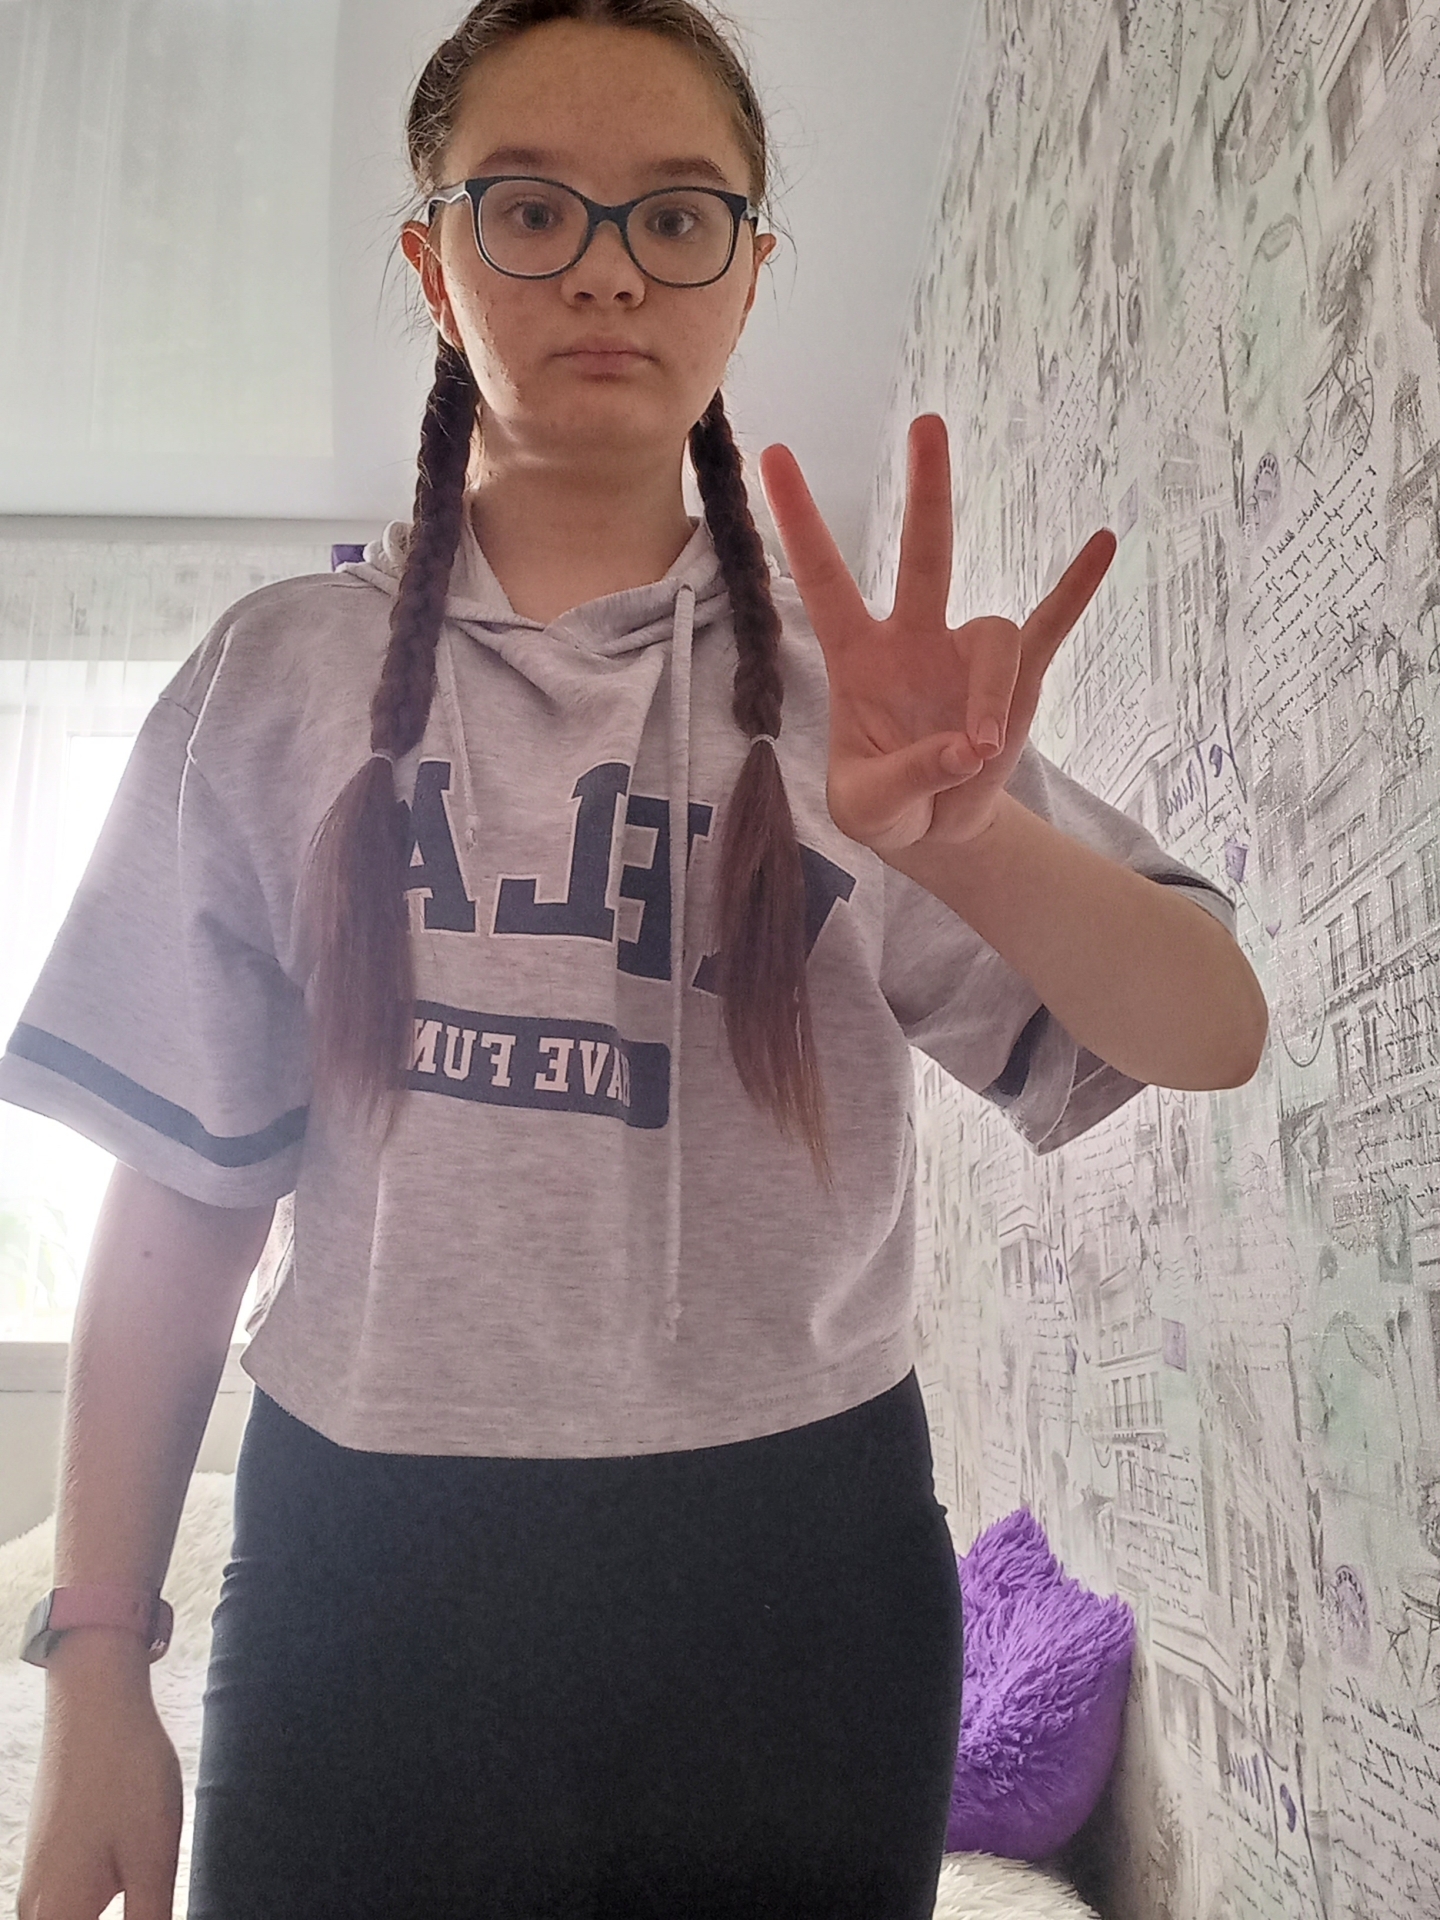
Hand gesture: three3